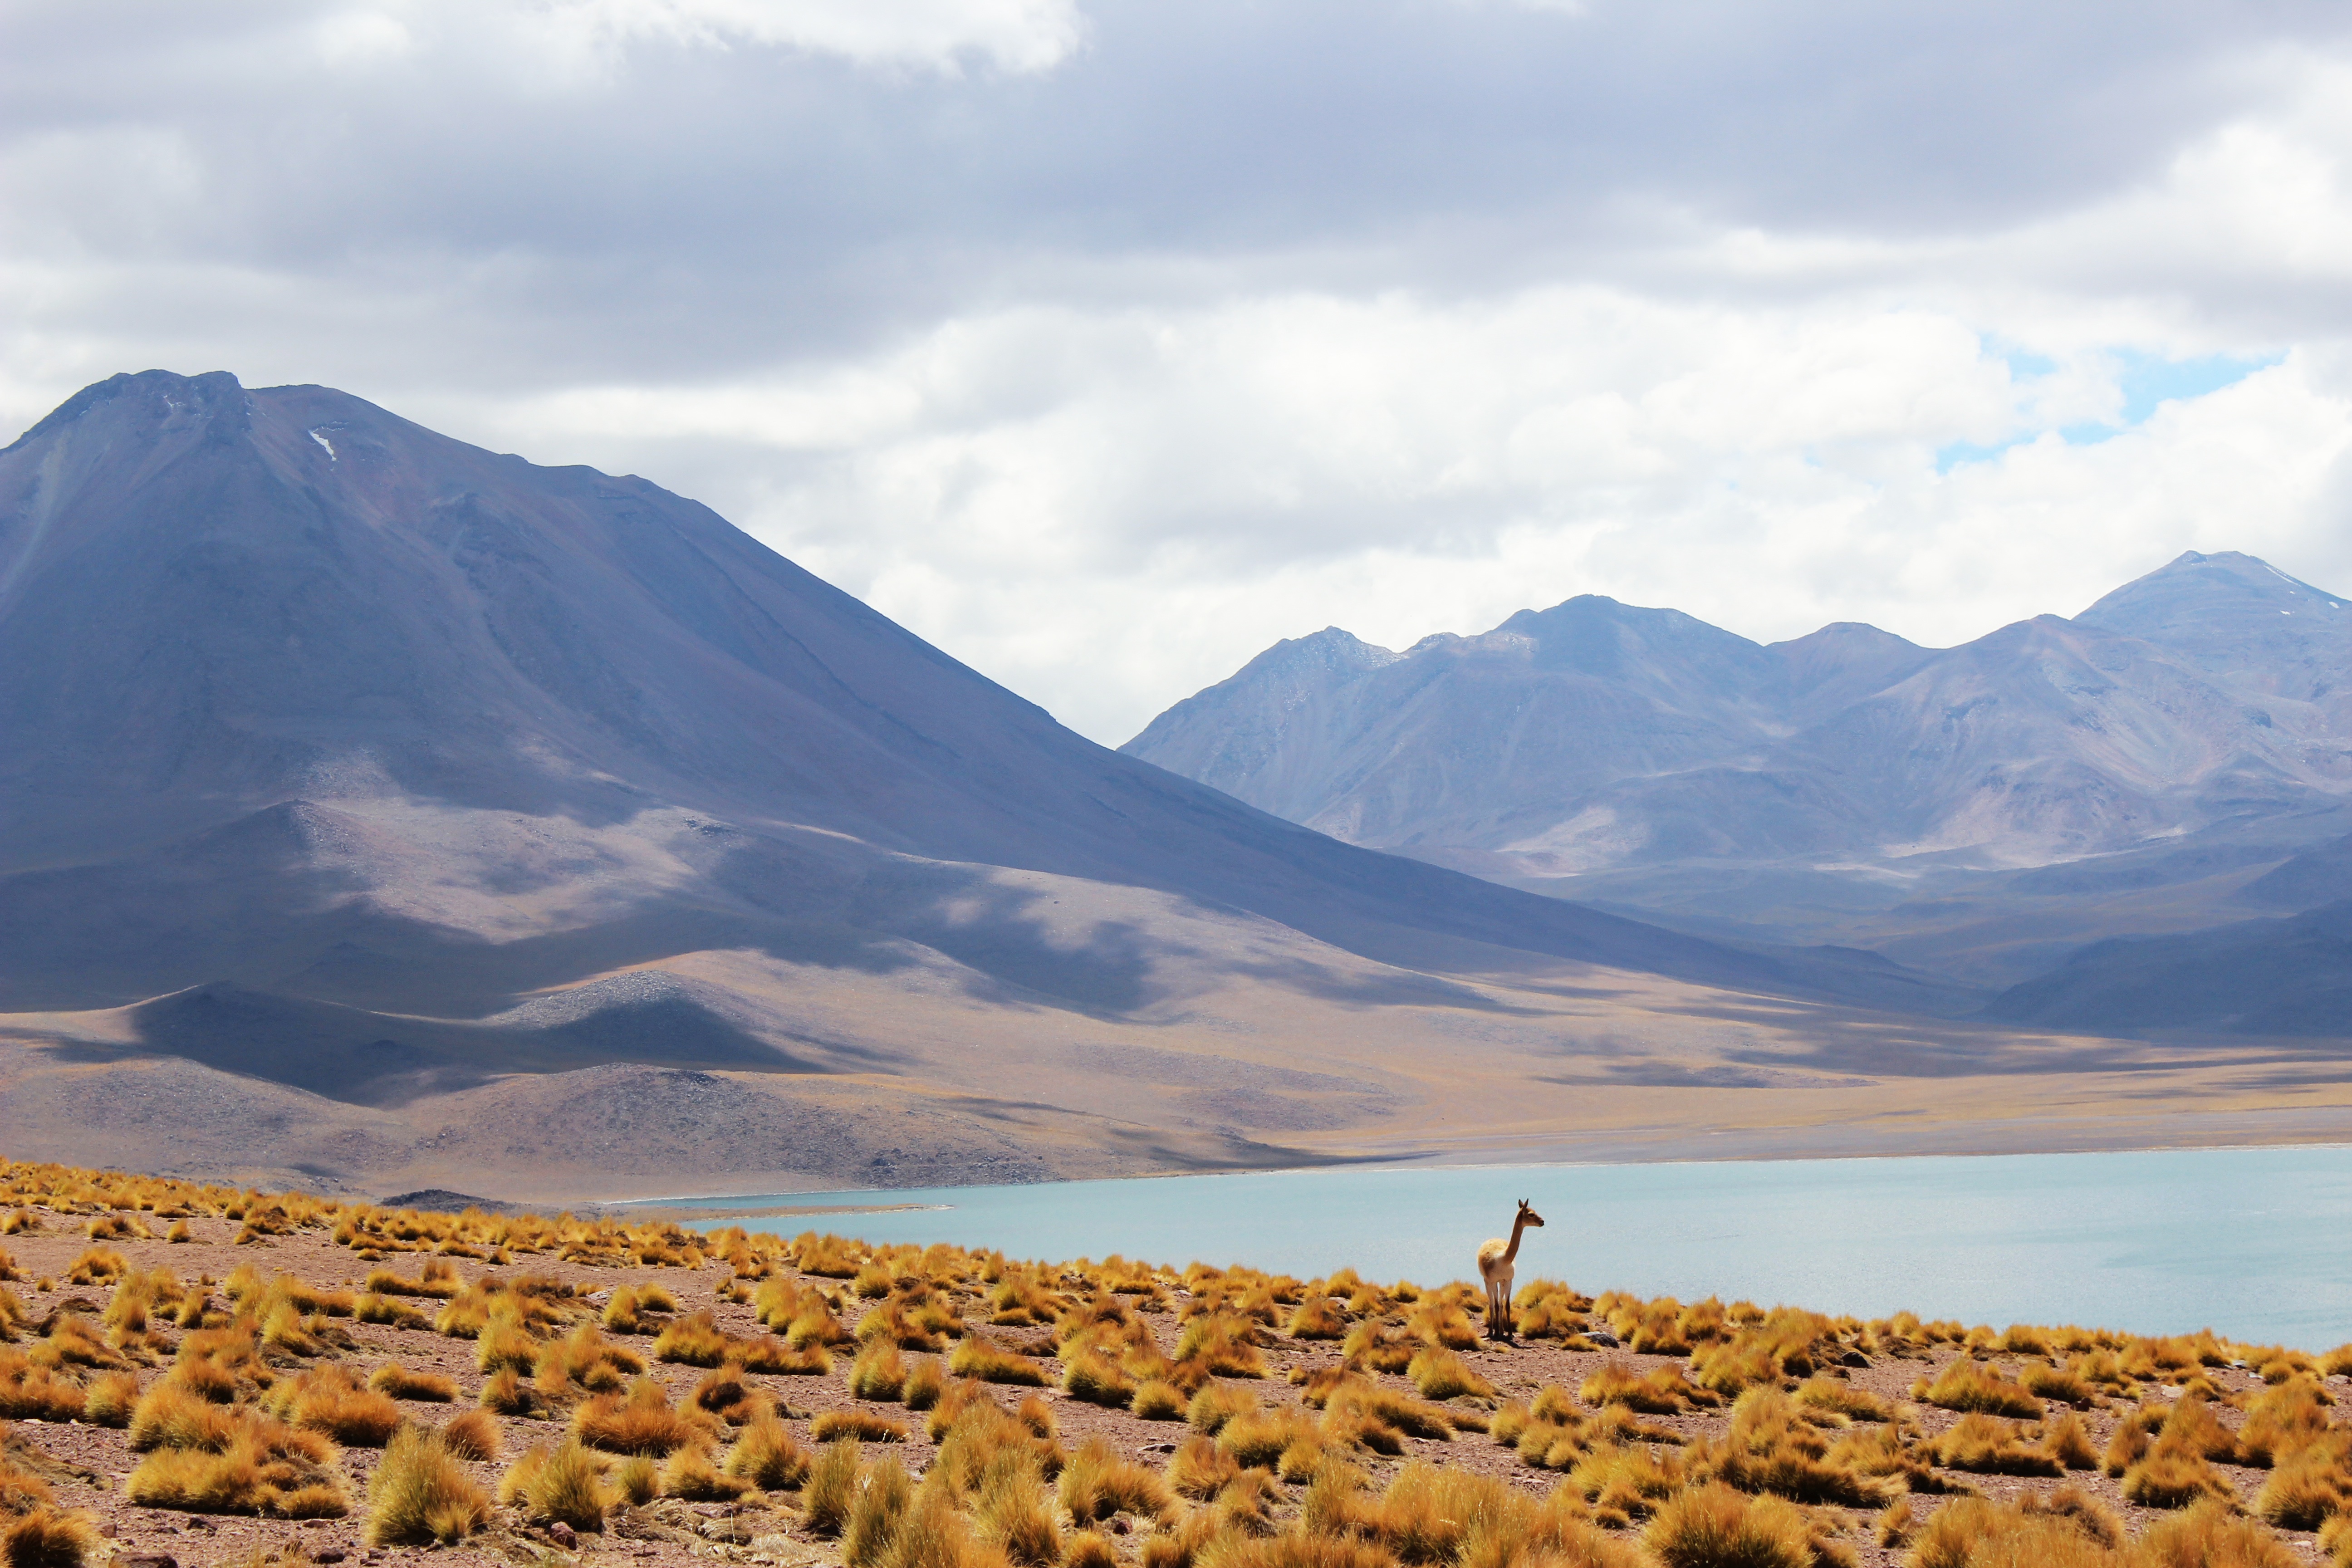
landscape, water, wilderness, mountain, cloud, hill, lake, valley, mountain range, plain, chile, grassland, plateau, fell, ecosystem, steppe, landform, natural environment, geographical feature, mountainous landforms